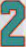
Number: 2